Middlesex Yeomanry

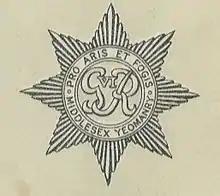
Middlesex Yeomanry badge (reign of King George VI)

The Middlesex Yeomanry was a volunteer cavalry regiment of the British Army originally raised in 1797. It saw mounted and dismounted action in the Second Boer War and in the First World War at Gallipoli, Salonika and in Palestine, where one of its officers won a Victoria Cross at the Battle of Buqqar Ridge and the regiment rode into Damascus with 'Lawrence of Arabia'. Between the world wars the regiment was converted to the signals role and it provided communications for armoured formations in the Second World War, including service in minor operations in Iraq, Palestine, Syria and Iran, as well as the Western Desert, Italian and campaigns. It continued in the postwar Territorial Army and its lineage is maintained today by 31 (Middlesex Yeomanry and Princess Louise's Kensington) Signal Squadron, Royal Corps of Signals, which forms part of the Army Reserve.